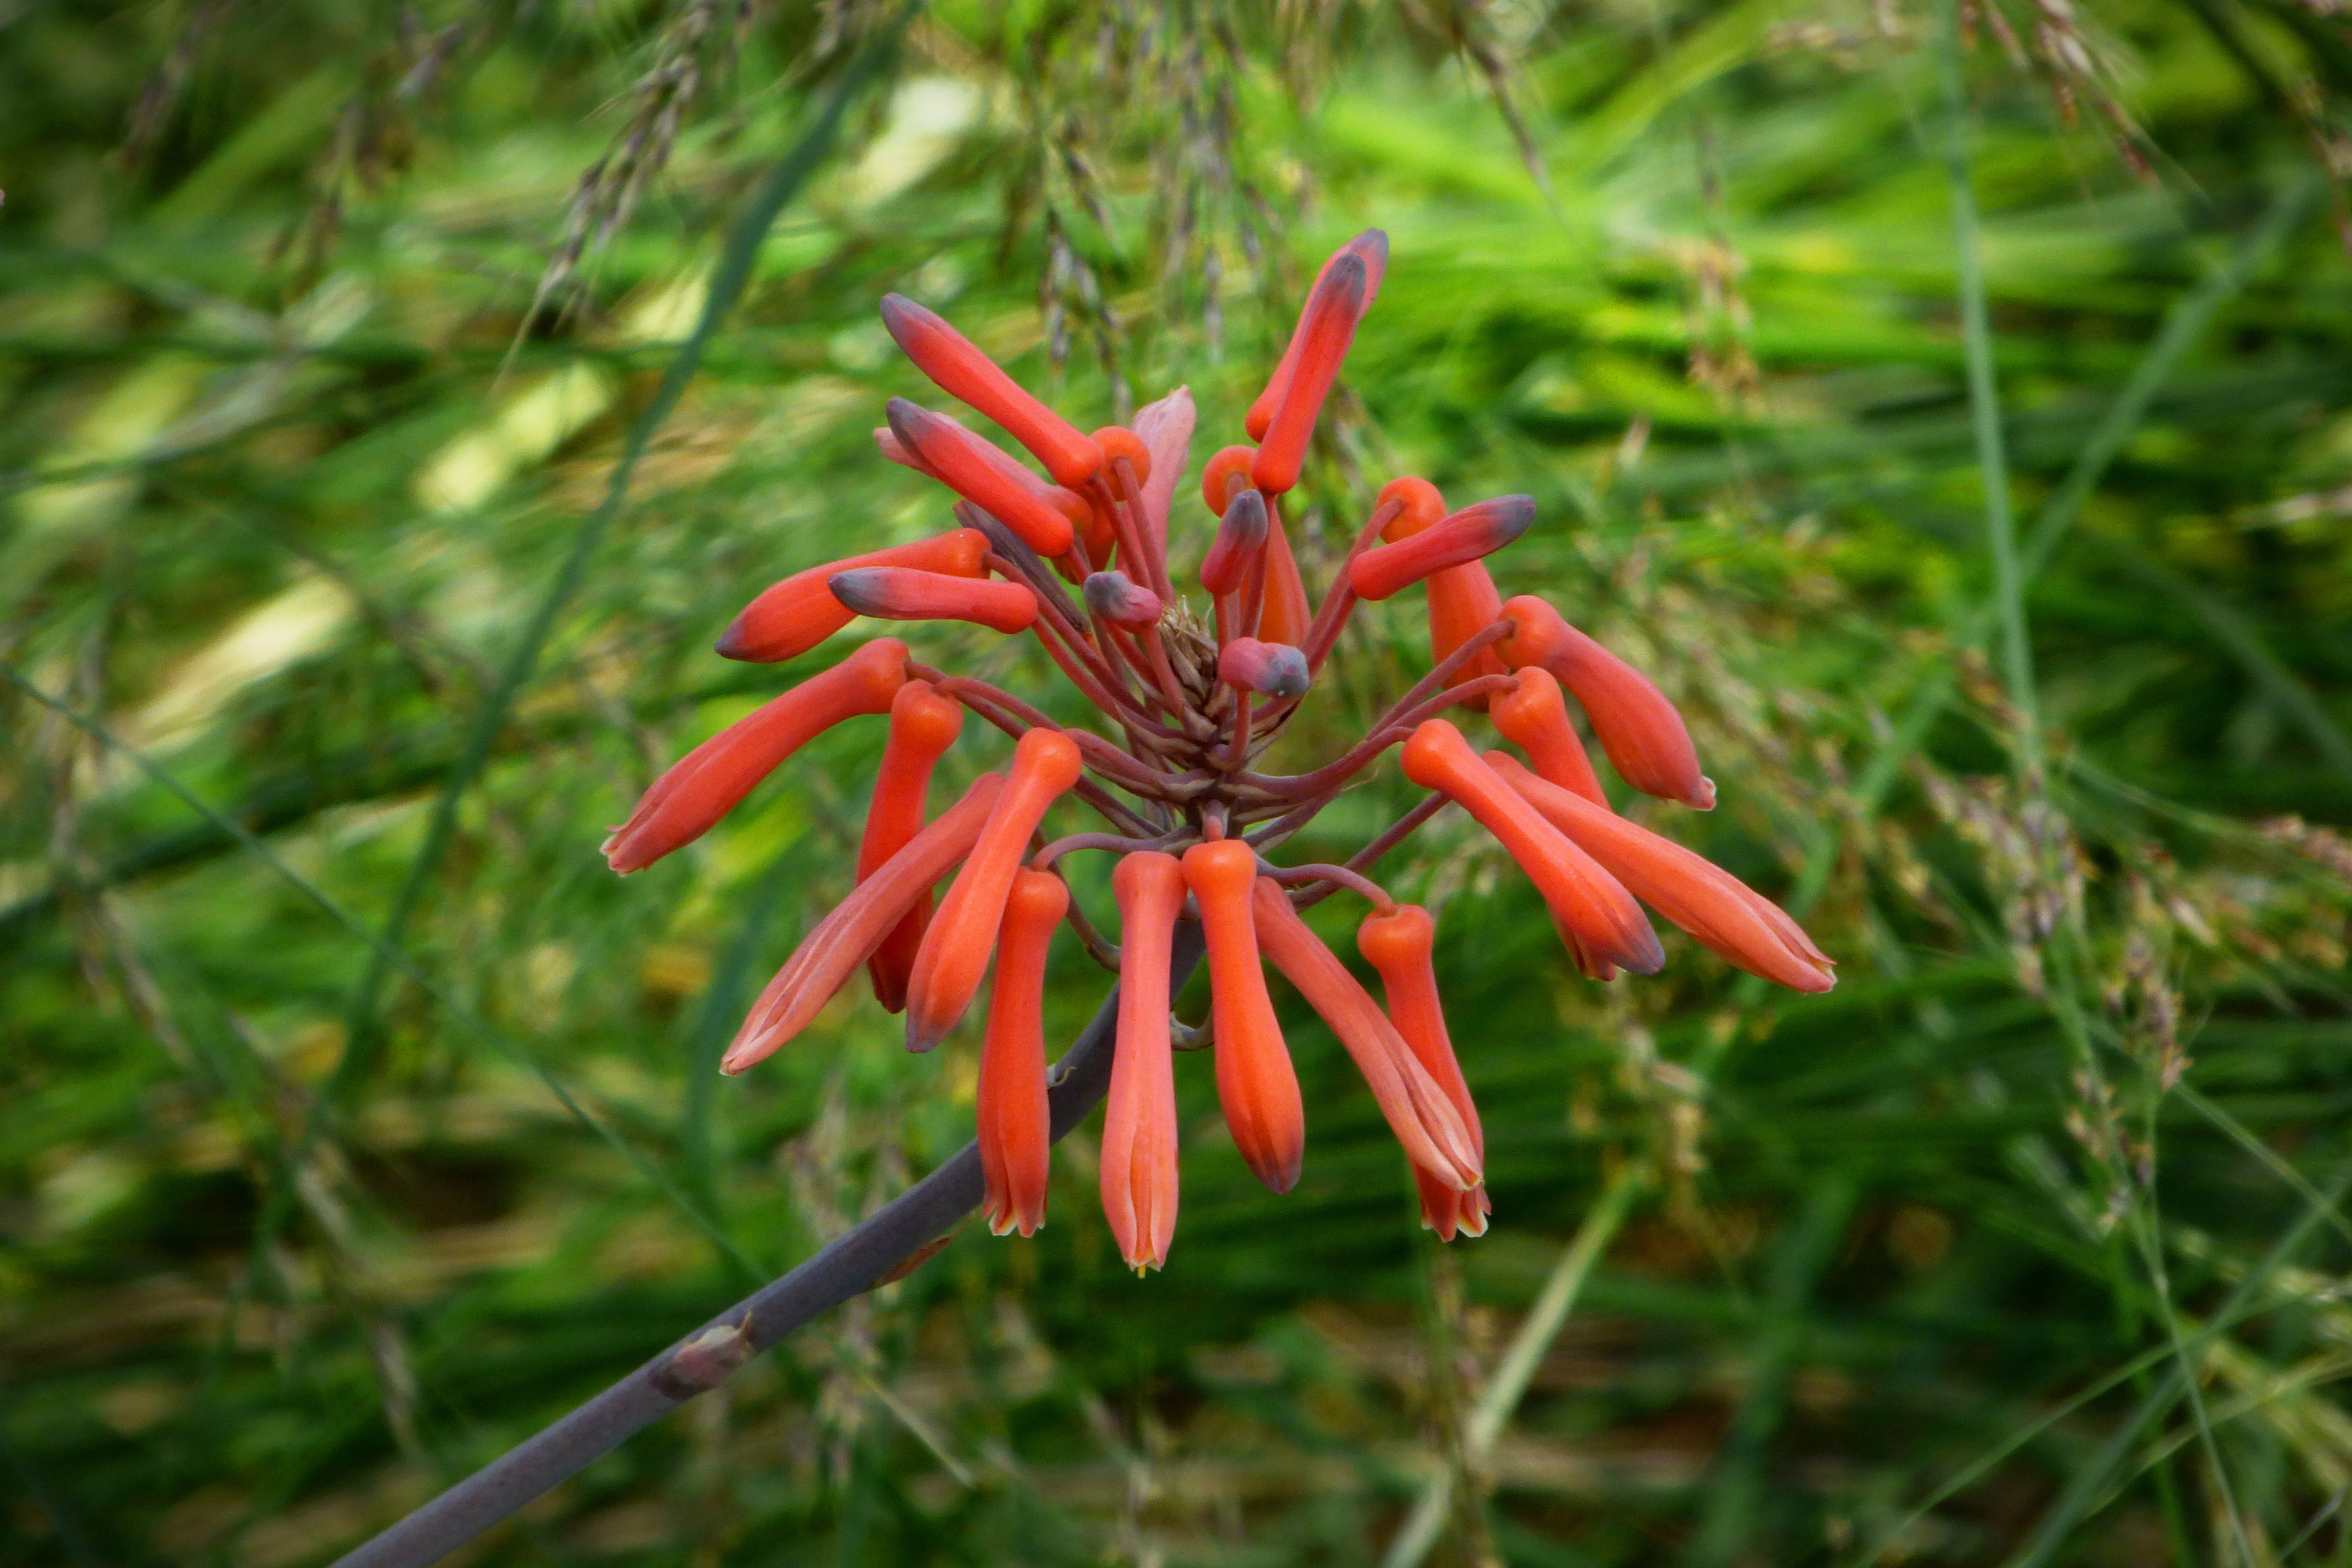
grass, plant, leaf, flower, herb, botany, flora, wildflower, shrub, lily, macro photography, flowering plant, crocosmia, land plant, castilleja